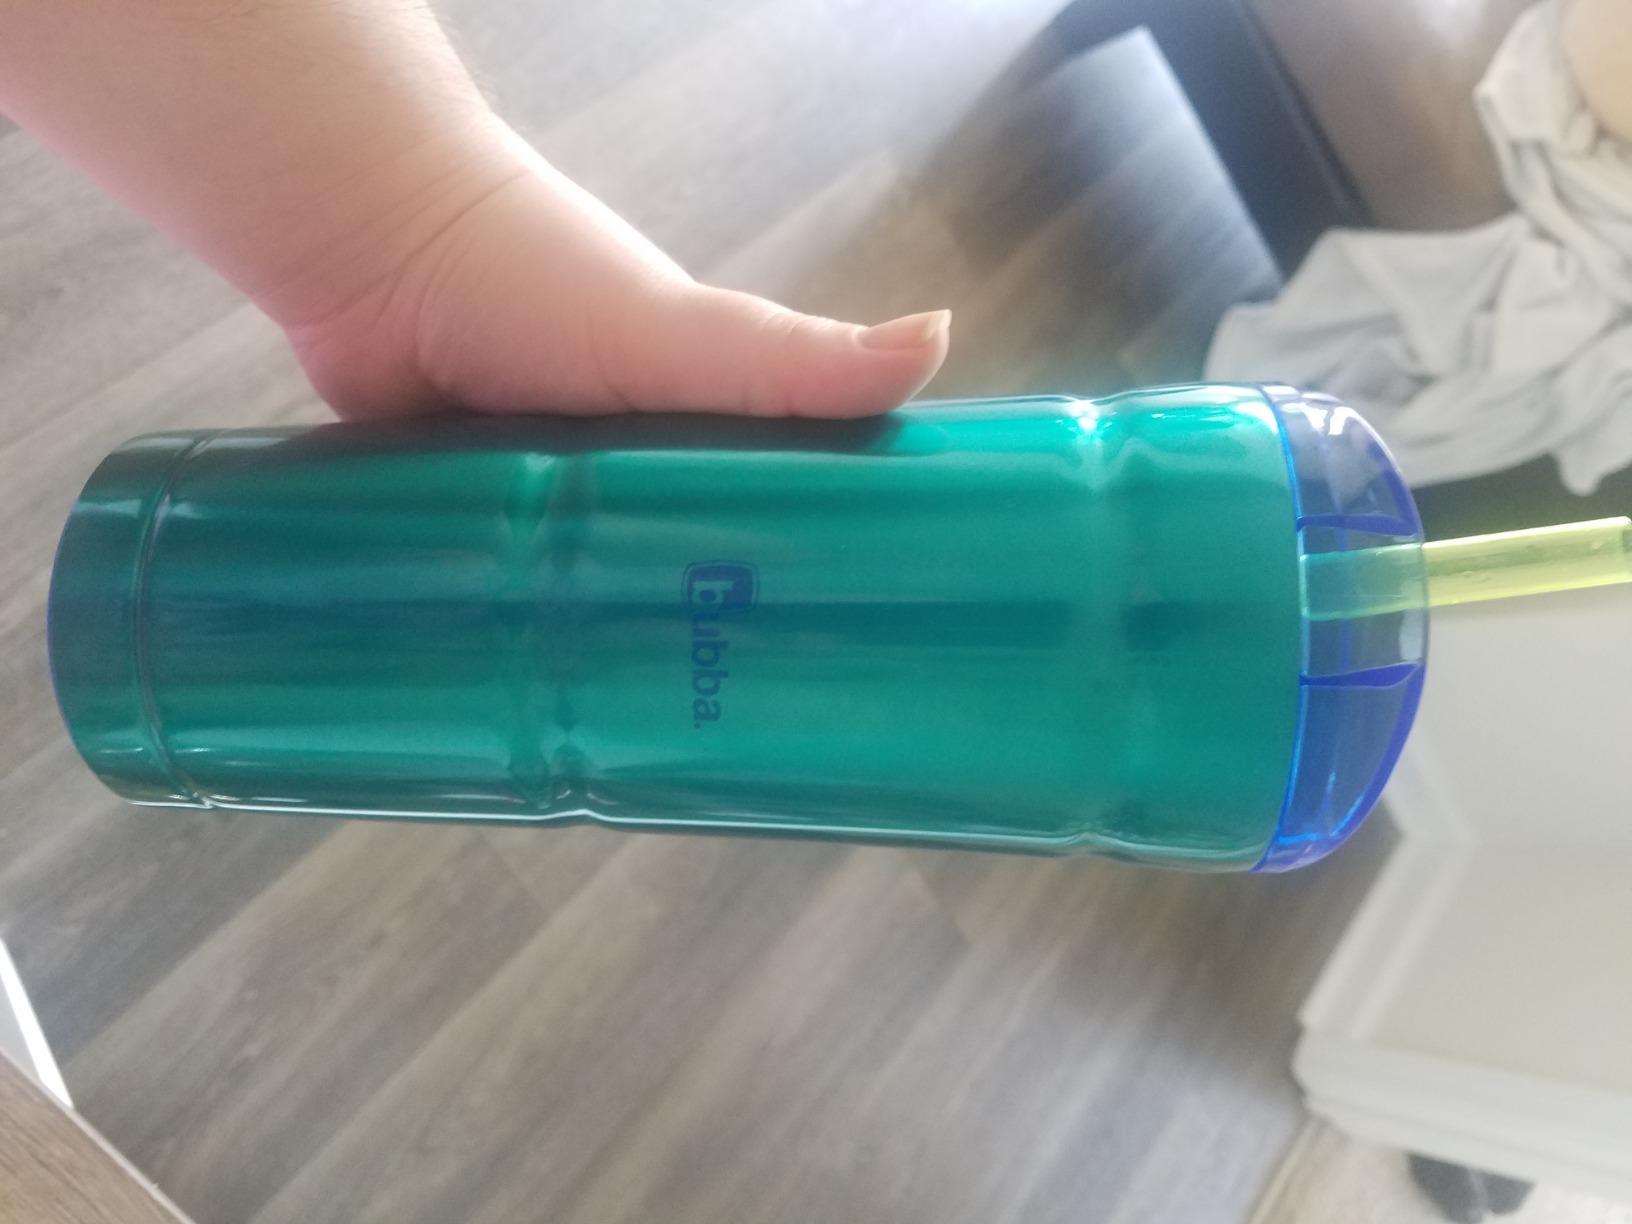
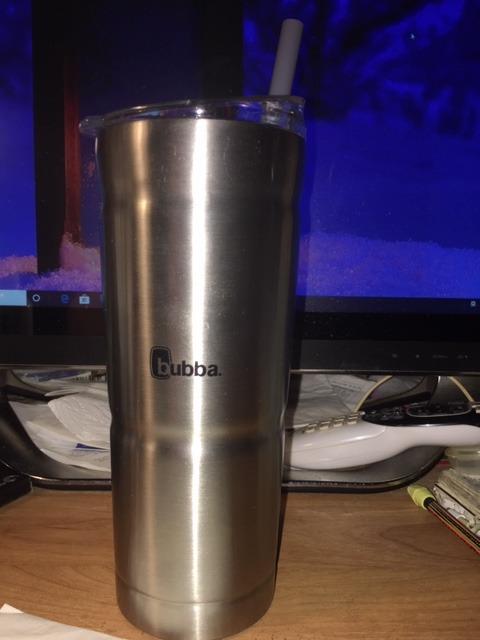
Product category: items_tea
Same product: no